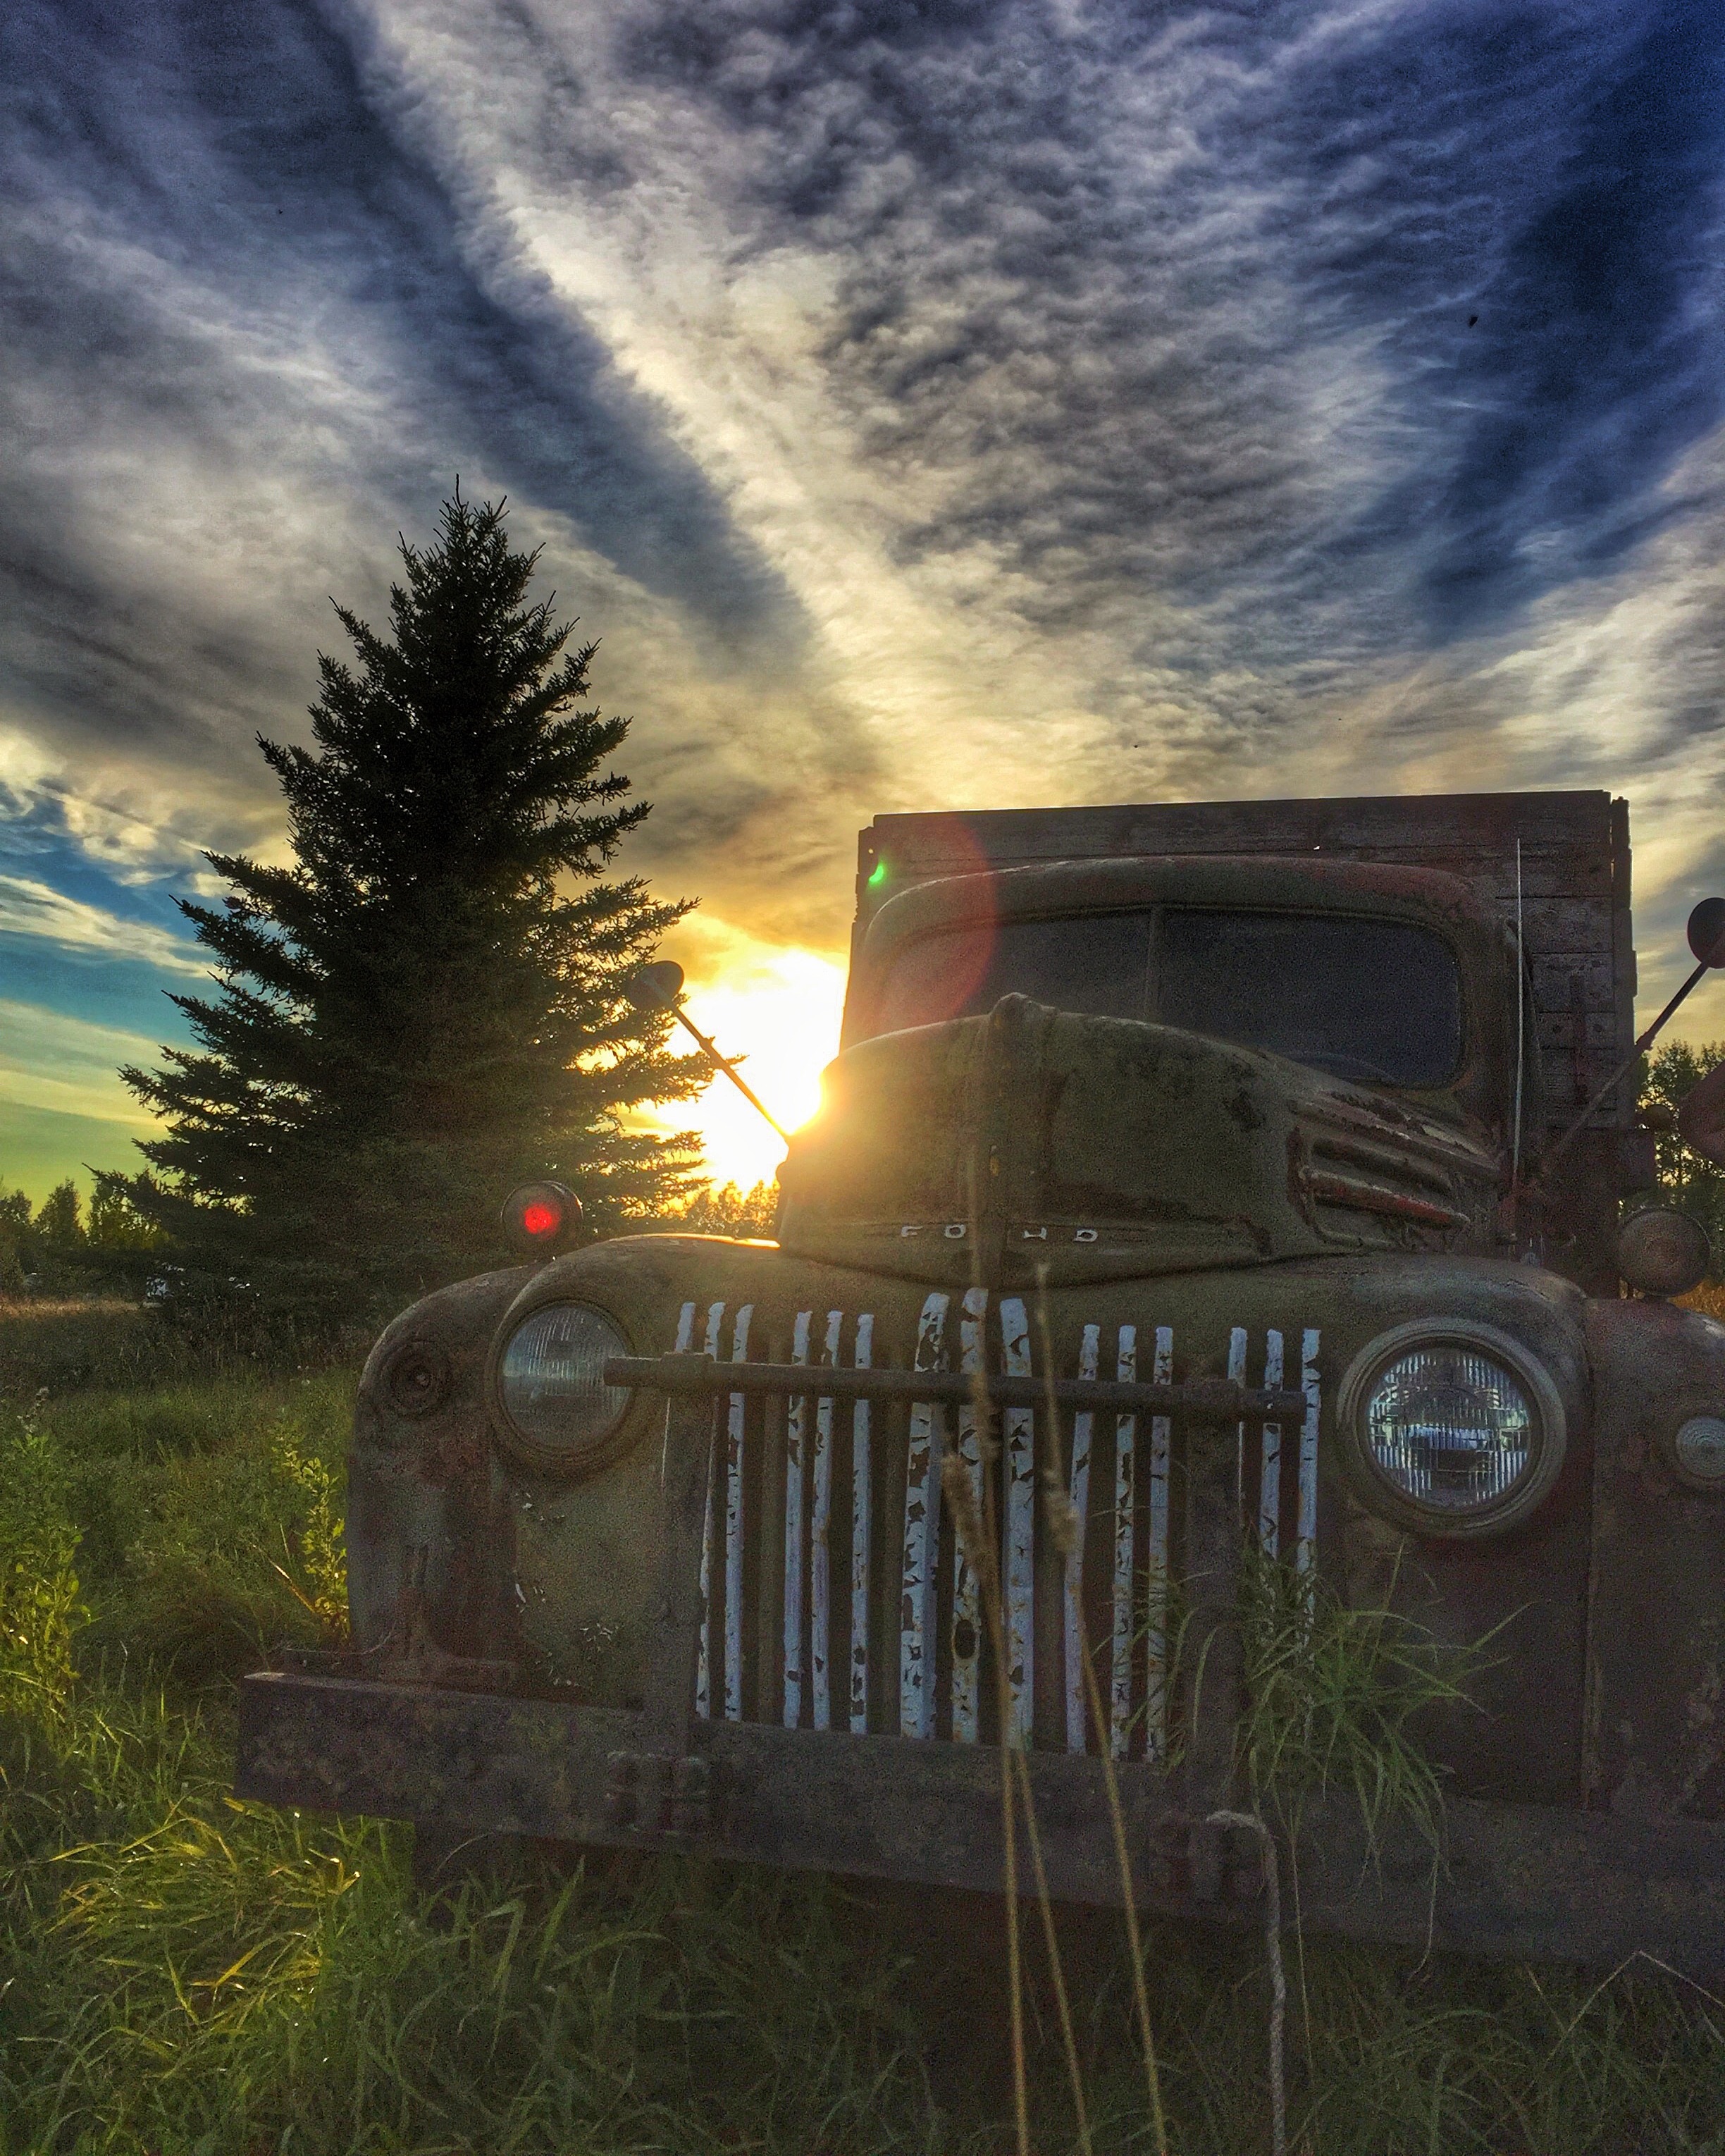
landscape, tree, light, sky, sun, sunrise, sunset, vintage, prairie, sunlight, morning, summer, transport, evening, reflection, canada, manitoba, rural area, old truck, beautiful clouds, atmospheric phenomenon